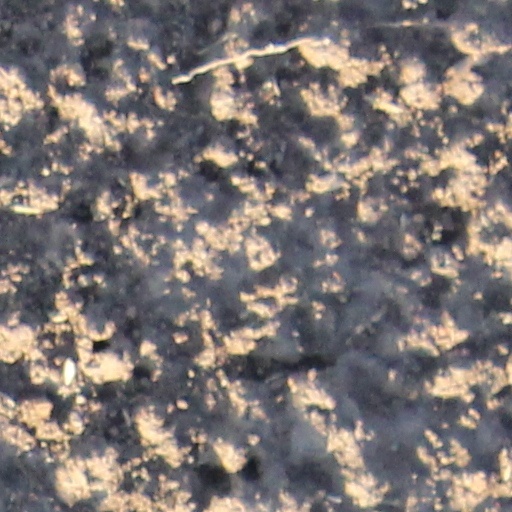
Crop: wheat